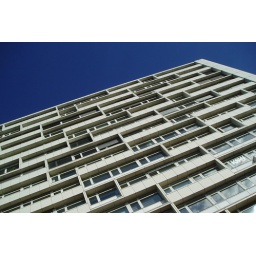
An office building in west Berlin. August 2009, Ferrari Olympus 2003 model camera